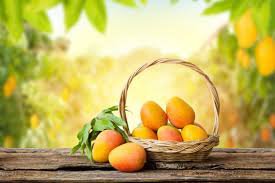
Label: Mango